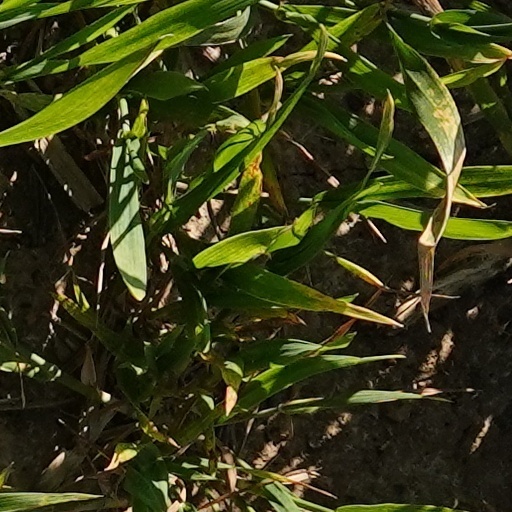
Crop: wheat